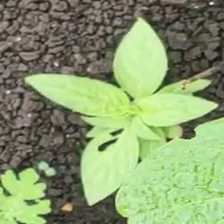
Weed species: Lamber_Quarter_plant(Chenopodium )